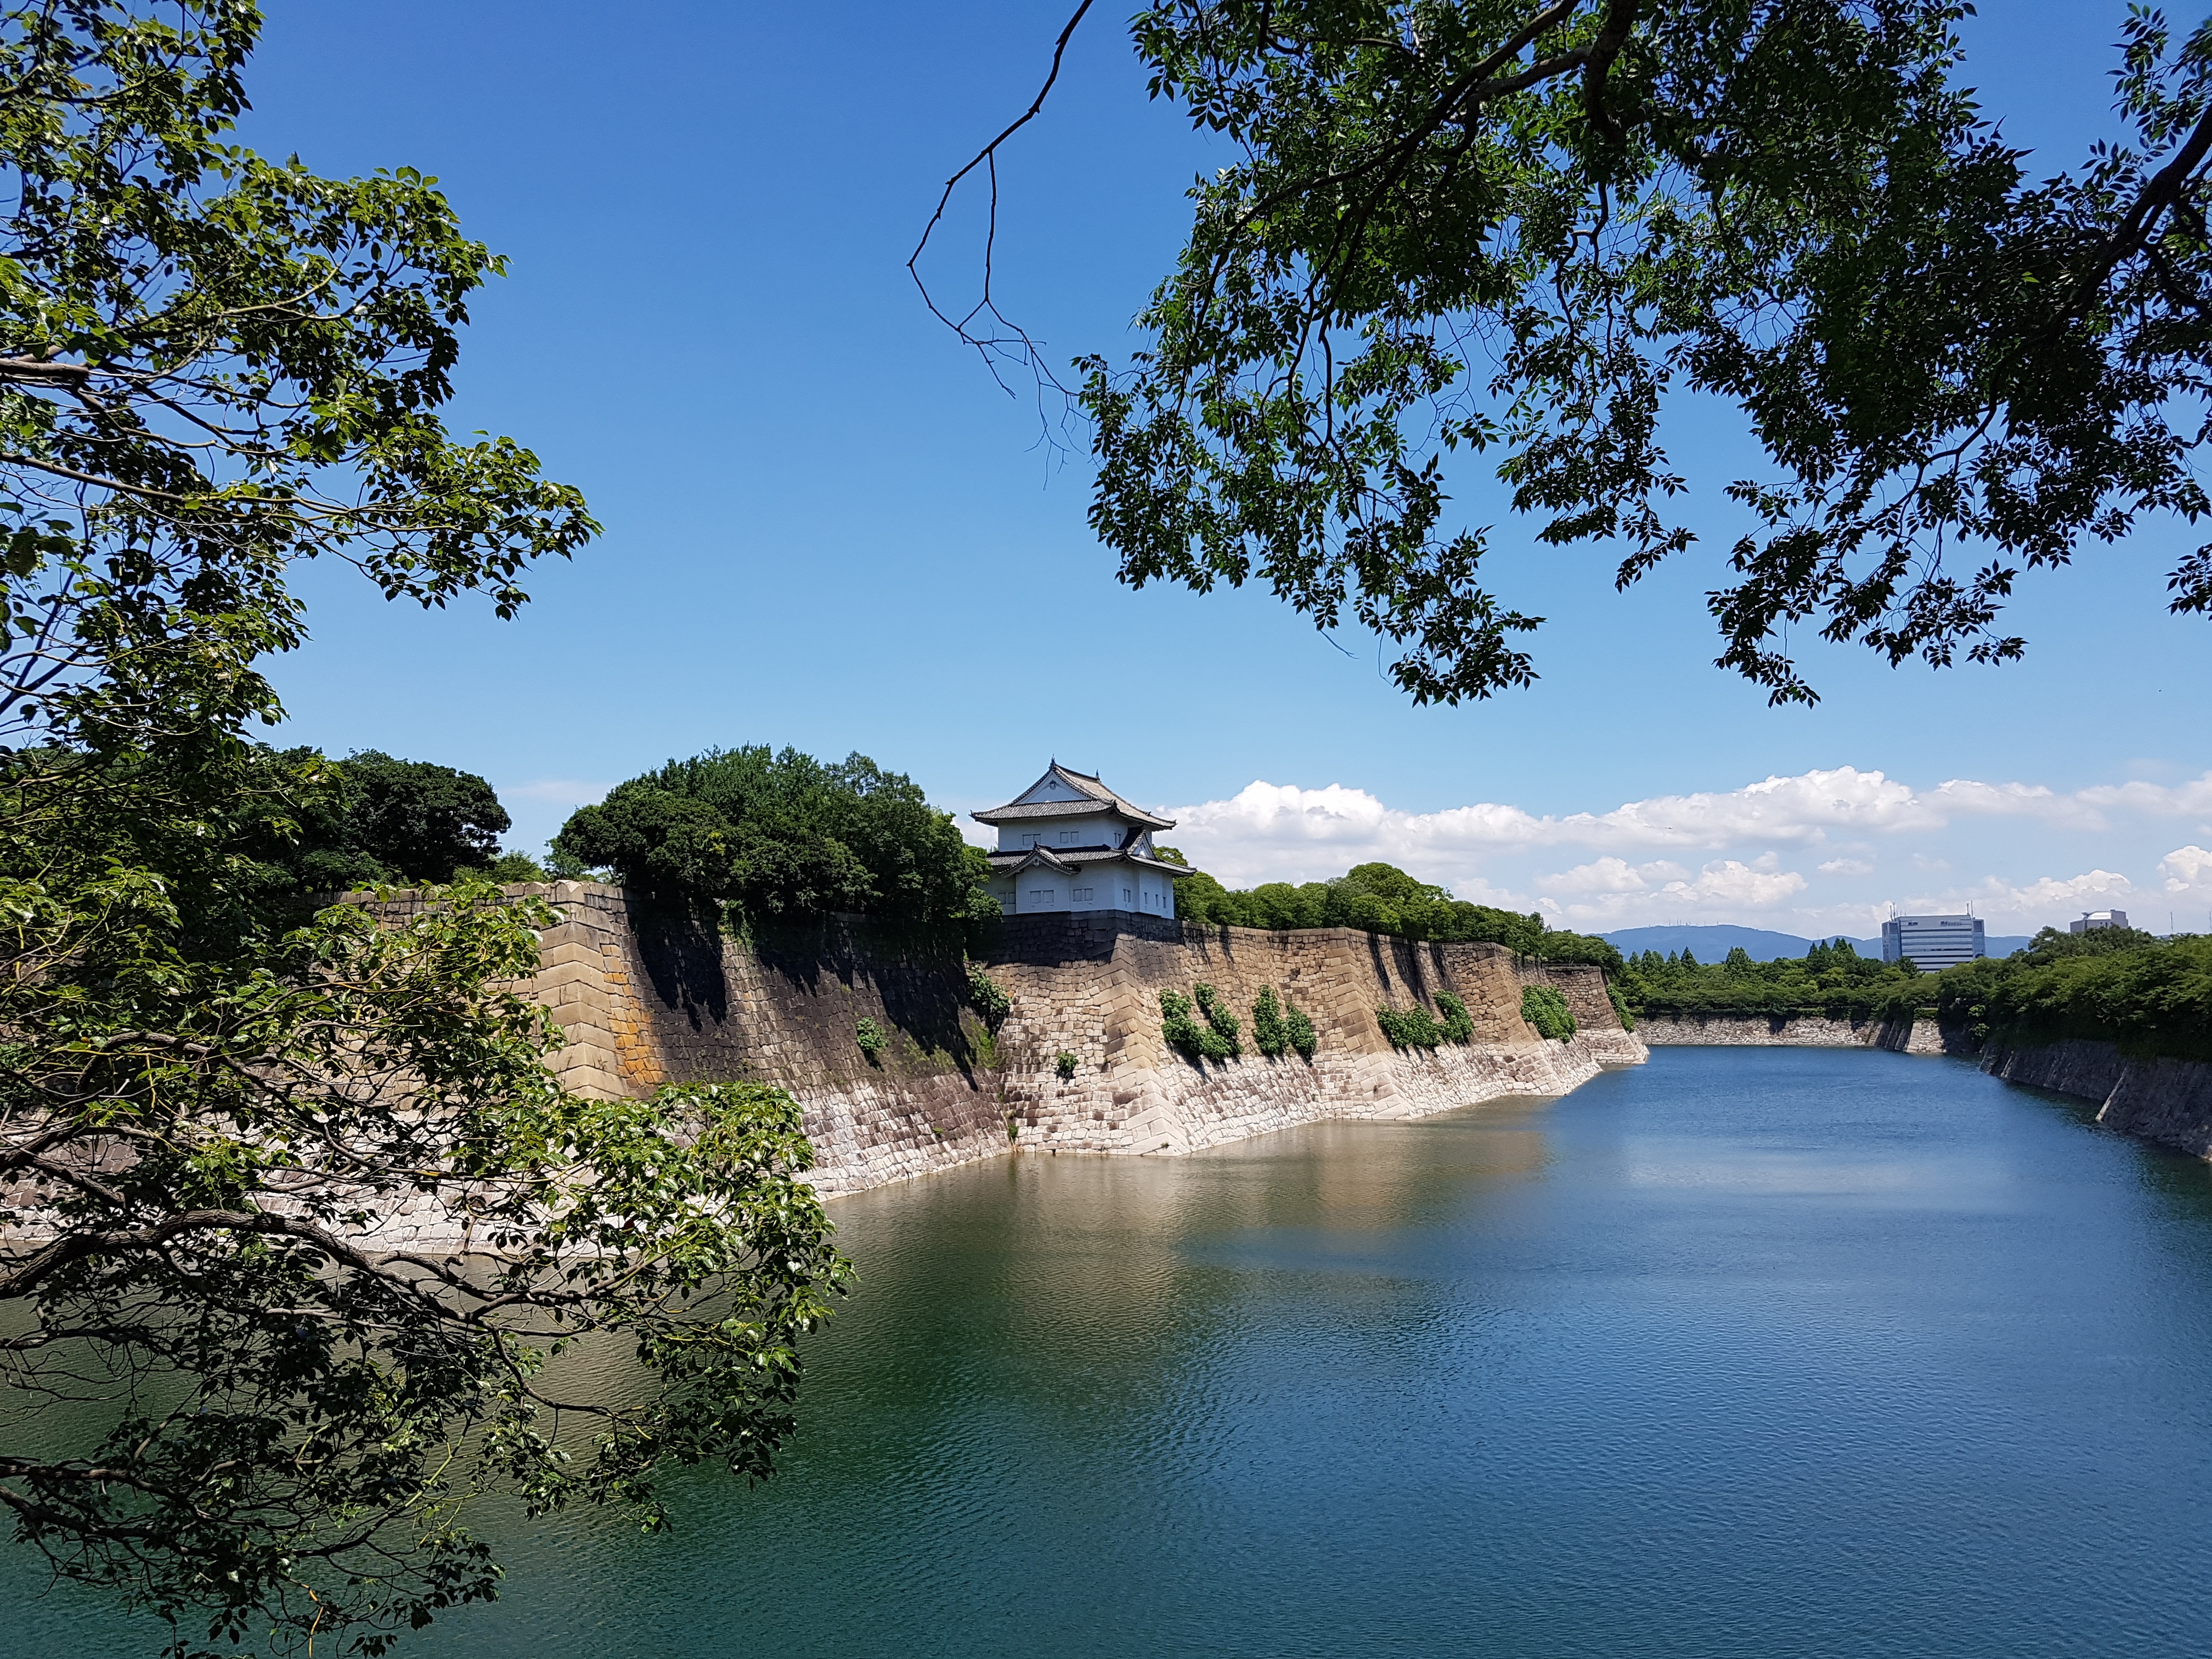
landscape, tree, water, nature, lake, river, pond, reflection, reservoir, japan, waterway, body of water, walls, osaka castle